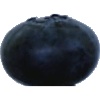
Label: Blueberry 1